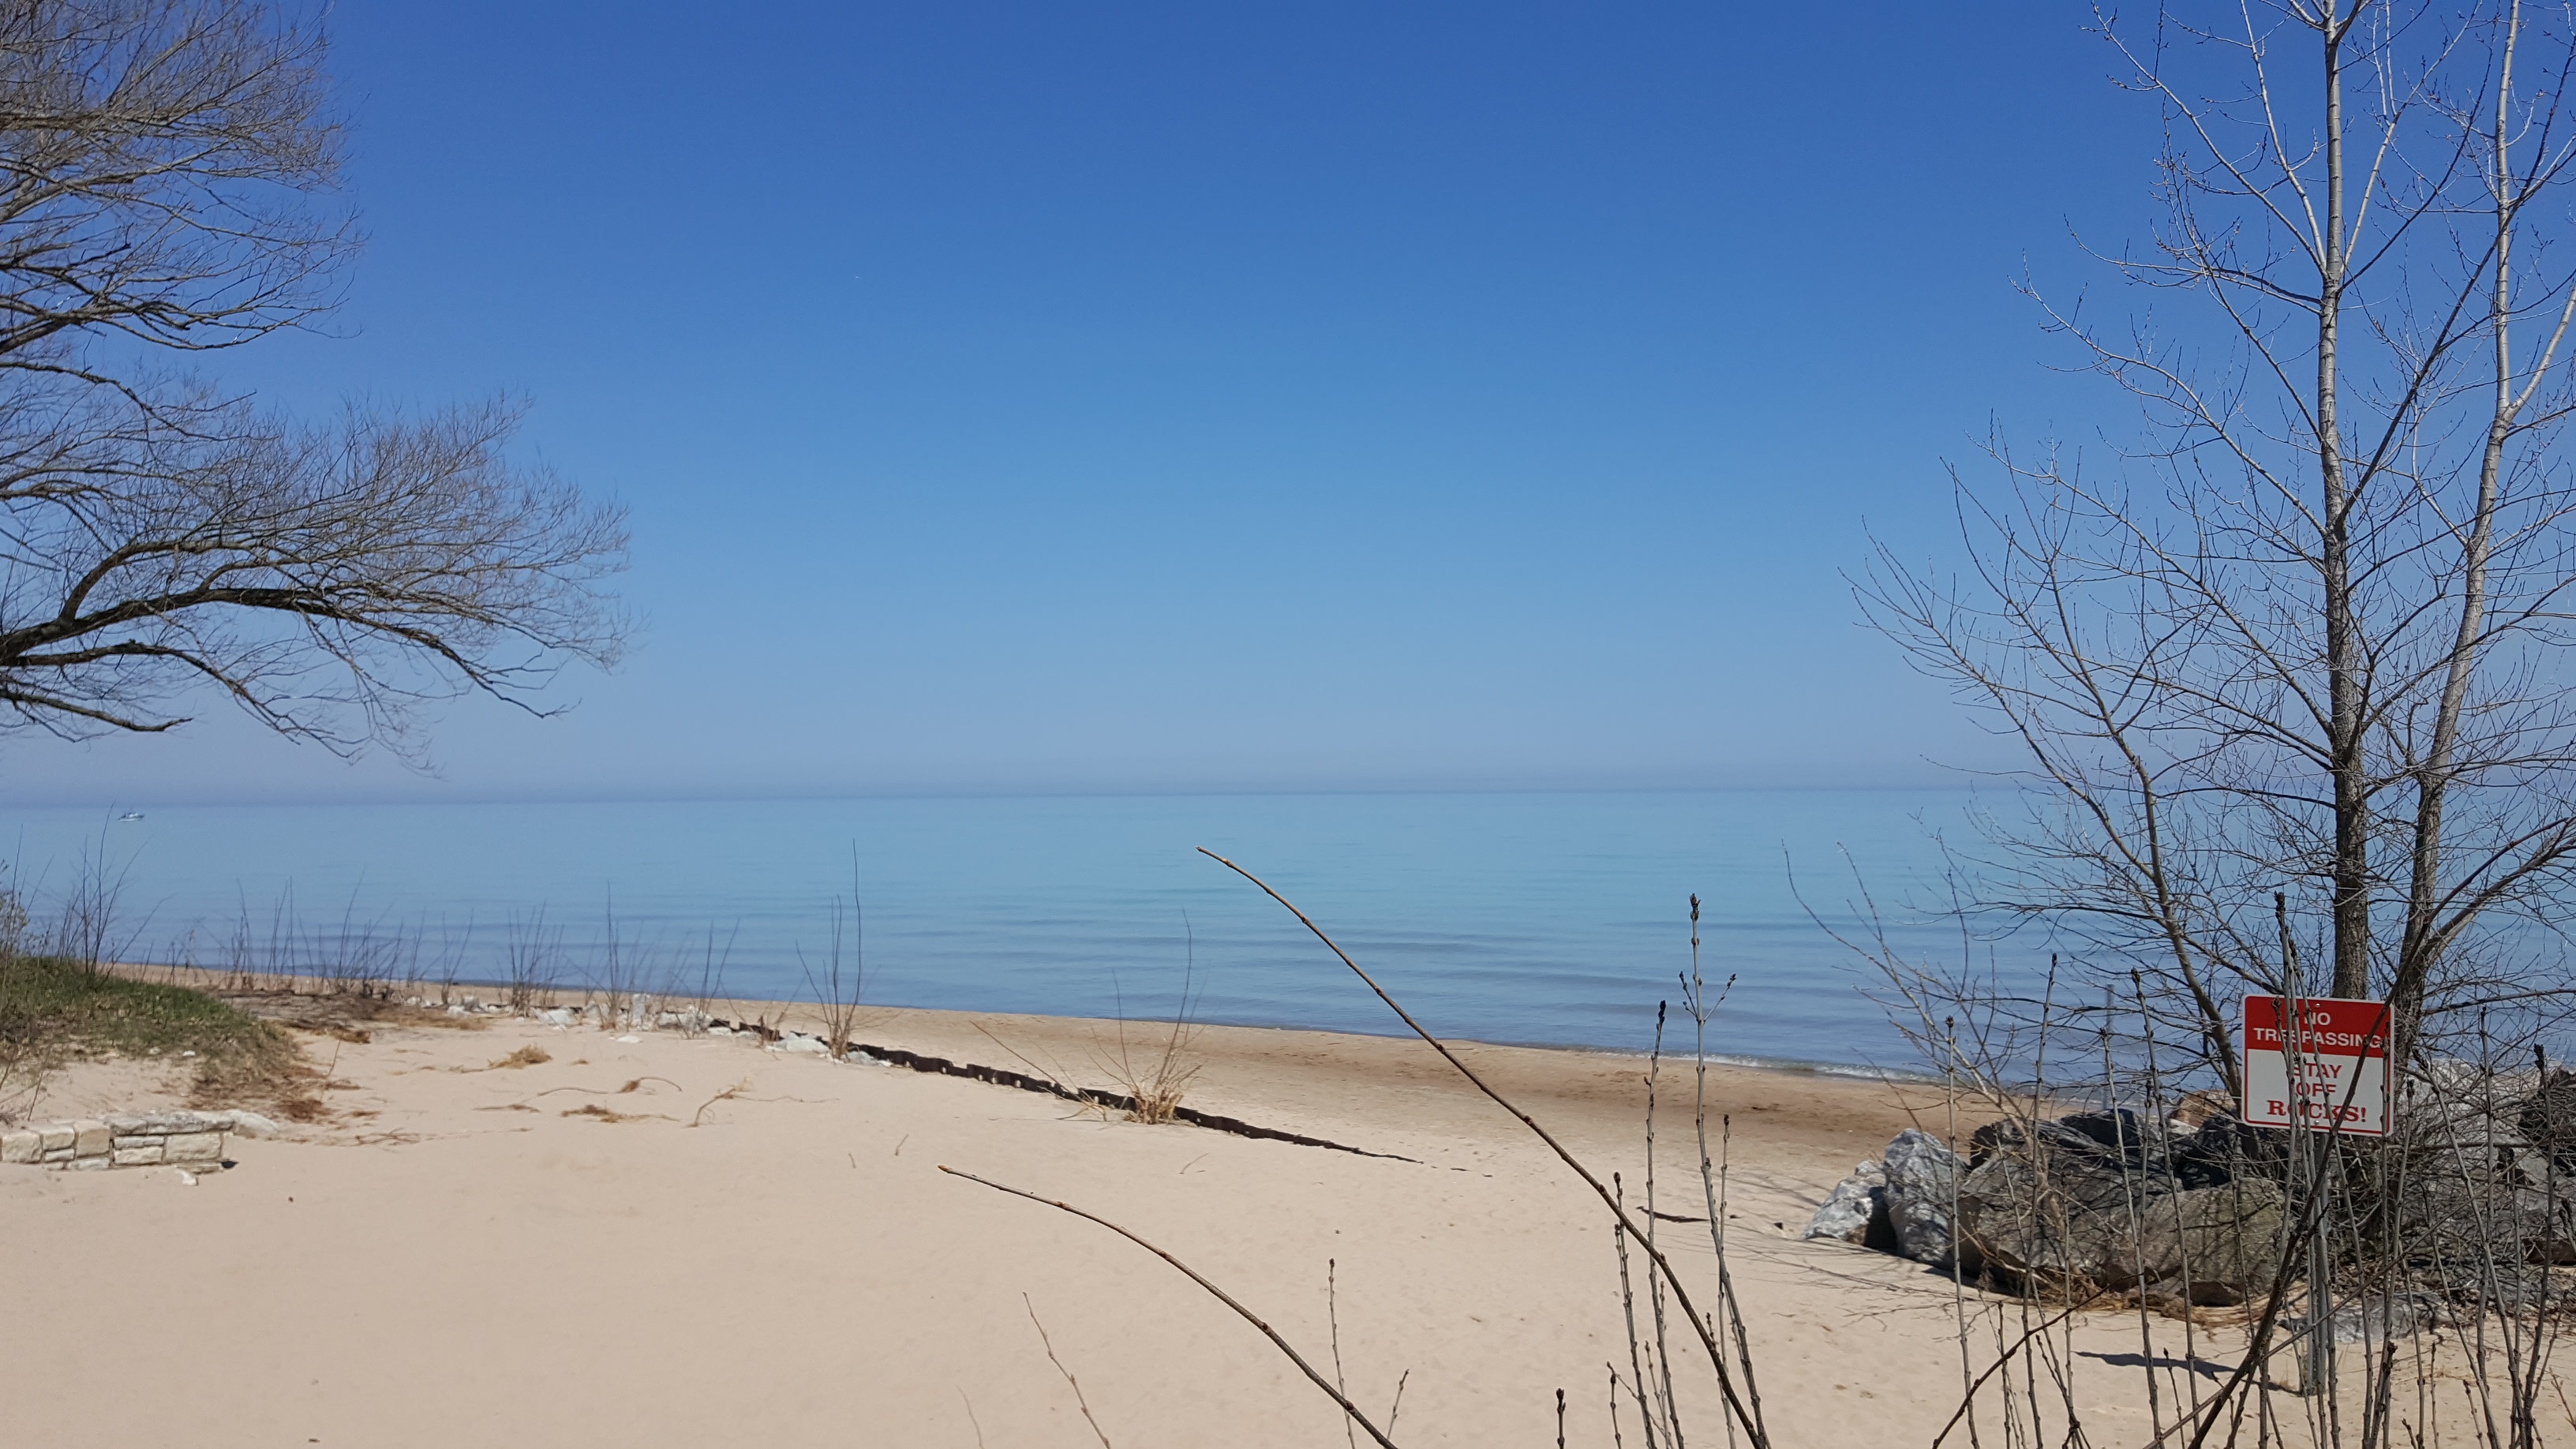
beach, sea, tree, sand, snow, winter, morning, shore, lake, body of water, habitat, natural environment